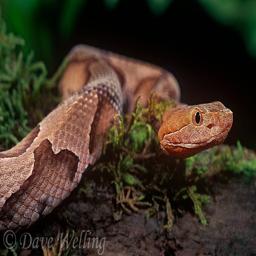
Animal: snakes